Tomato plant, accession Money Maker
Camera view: tilt-top (135 deg); turntable rotation: 270 degrees
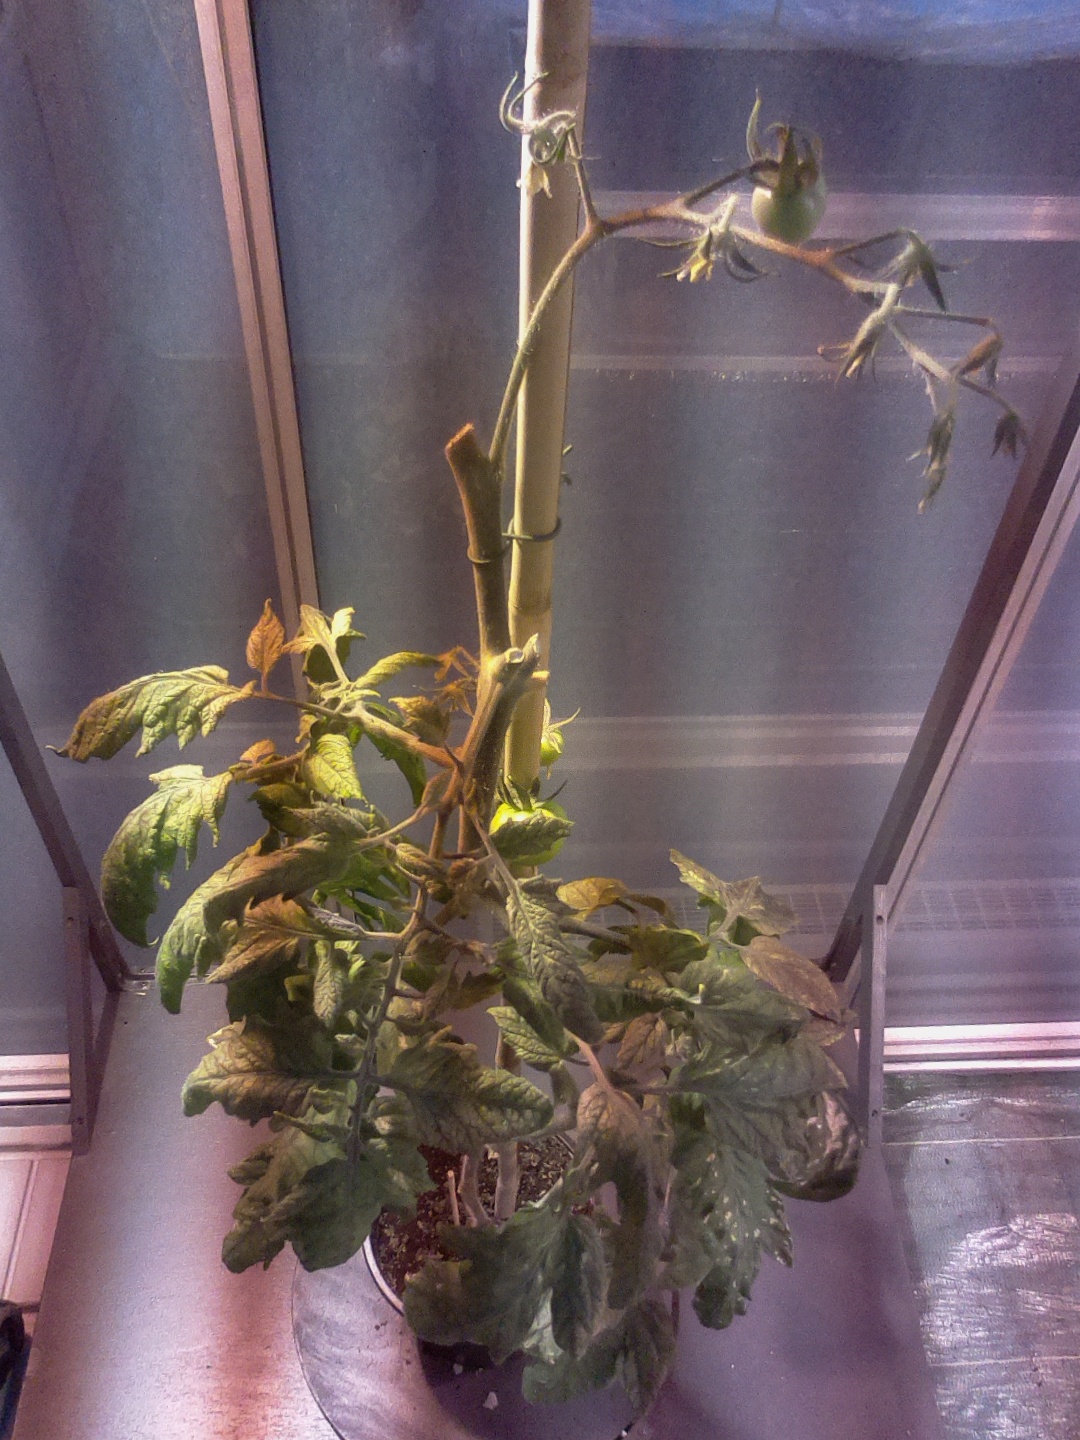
BBCH growth stage 75: 50%-60% of final fruit size